Thule Island

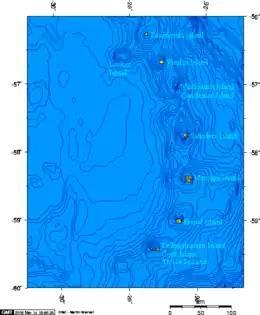
Map of South Sandwich Islands showing location of Thule Island.

Thule Island is roughly triangular in shape and in area with a long, panhandle-like peninsula called Hewison Point, , extending to the southeast. Steep slopes ascend to a summit caldera with the peak of Mount Larsen at above sea level. Mount Larsen is named after the Antarctic explorer and whaler Carl Anton Larsen. On the southwestern end lies Wasp Point. Off Hewison Point lies the small islet of Twitcher Rock, the southernmost land on Earth (with the two islets off Cook Island) outside the Antarctic Circle.